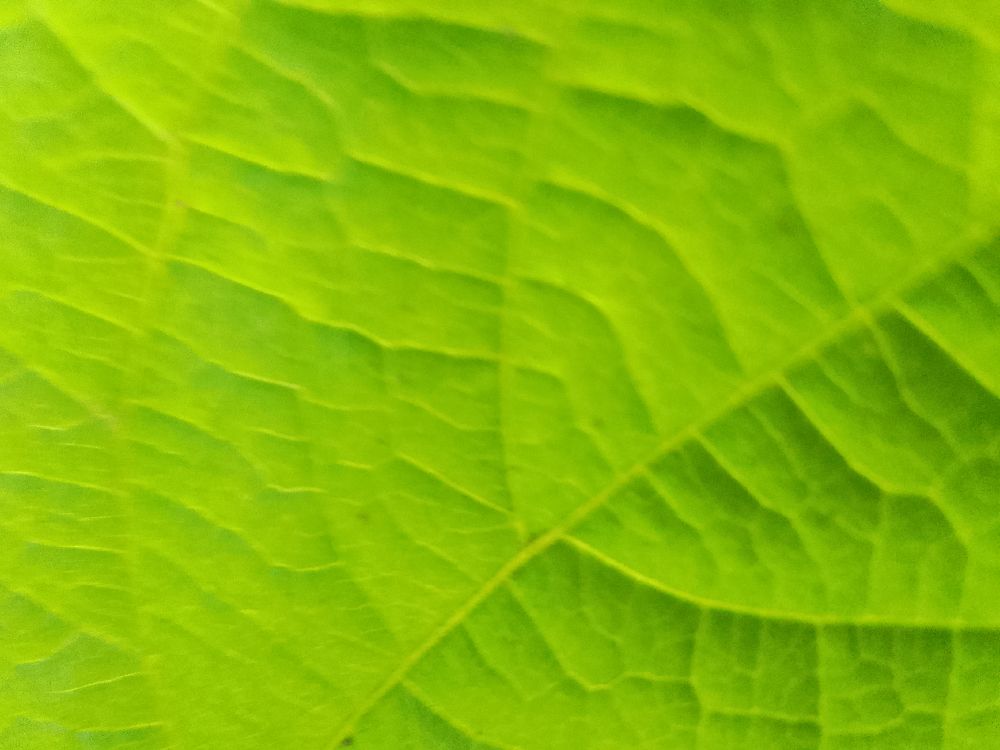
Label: healthy